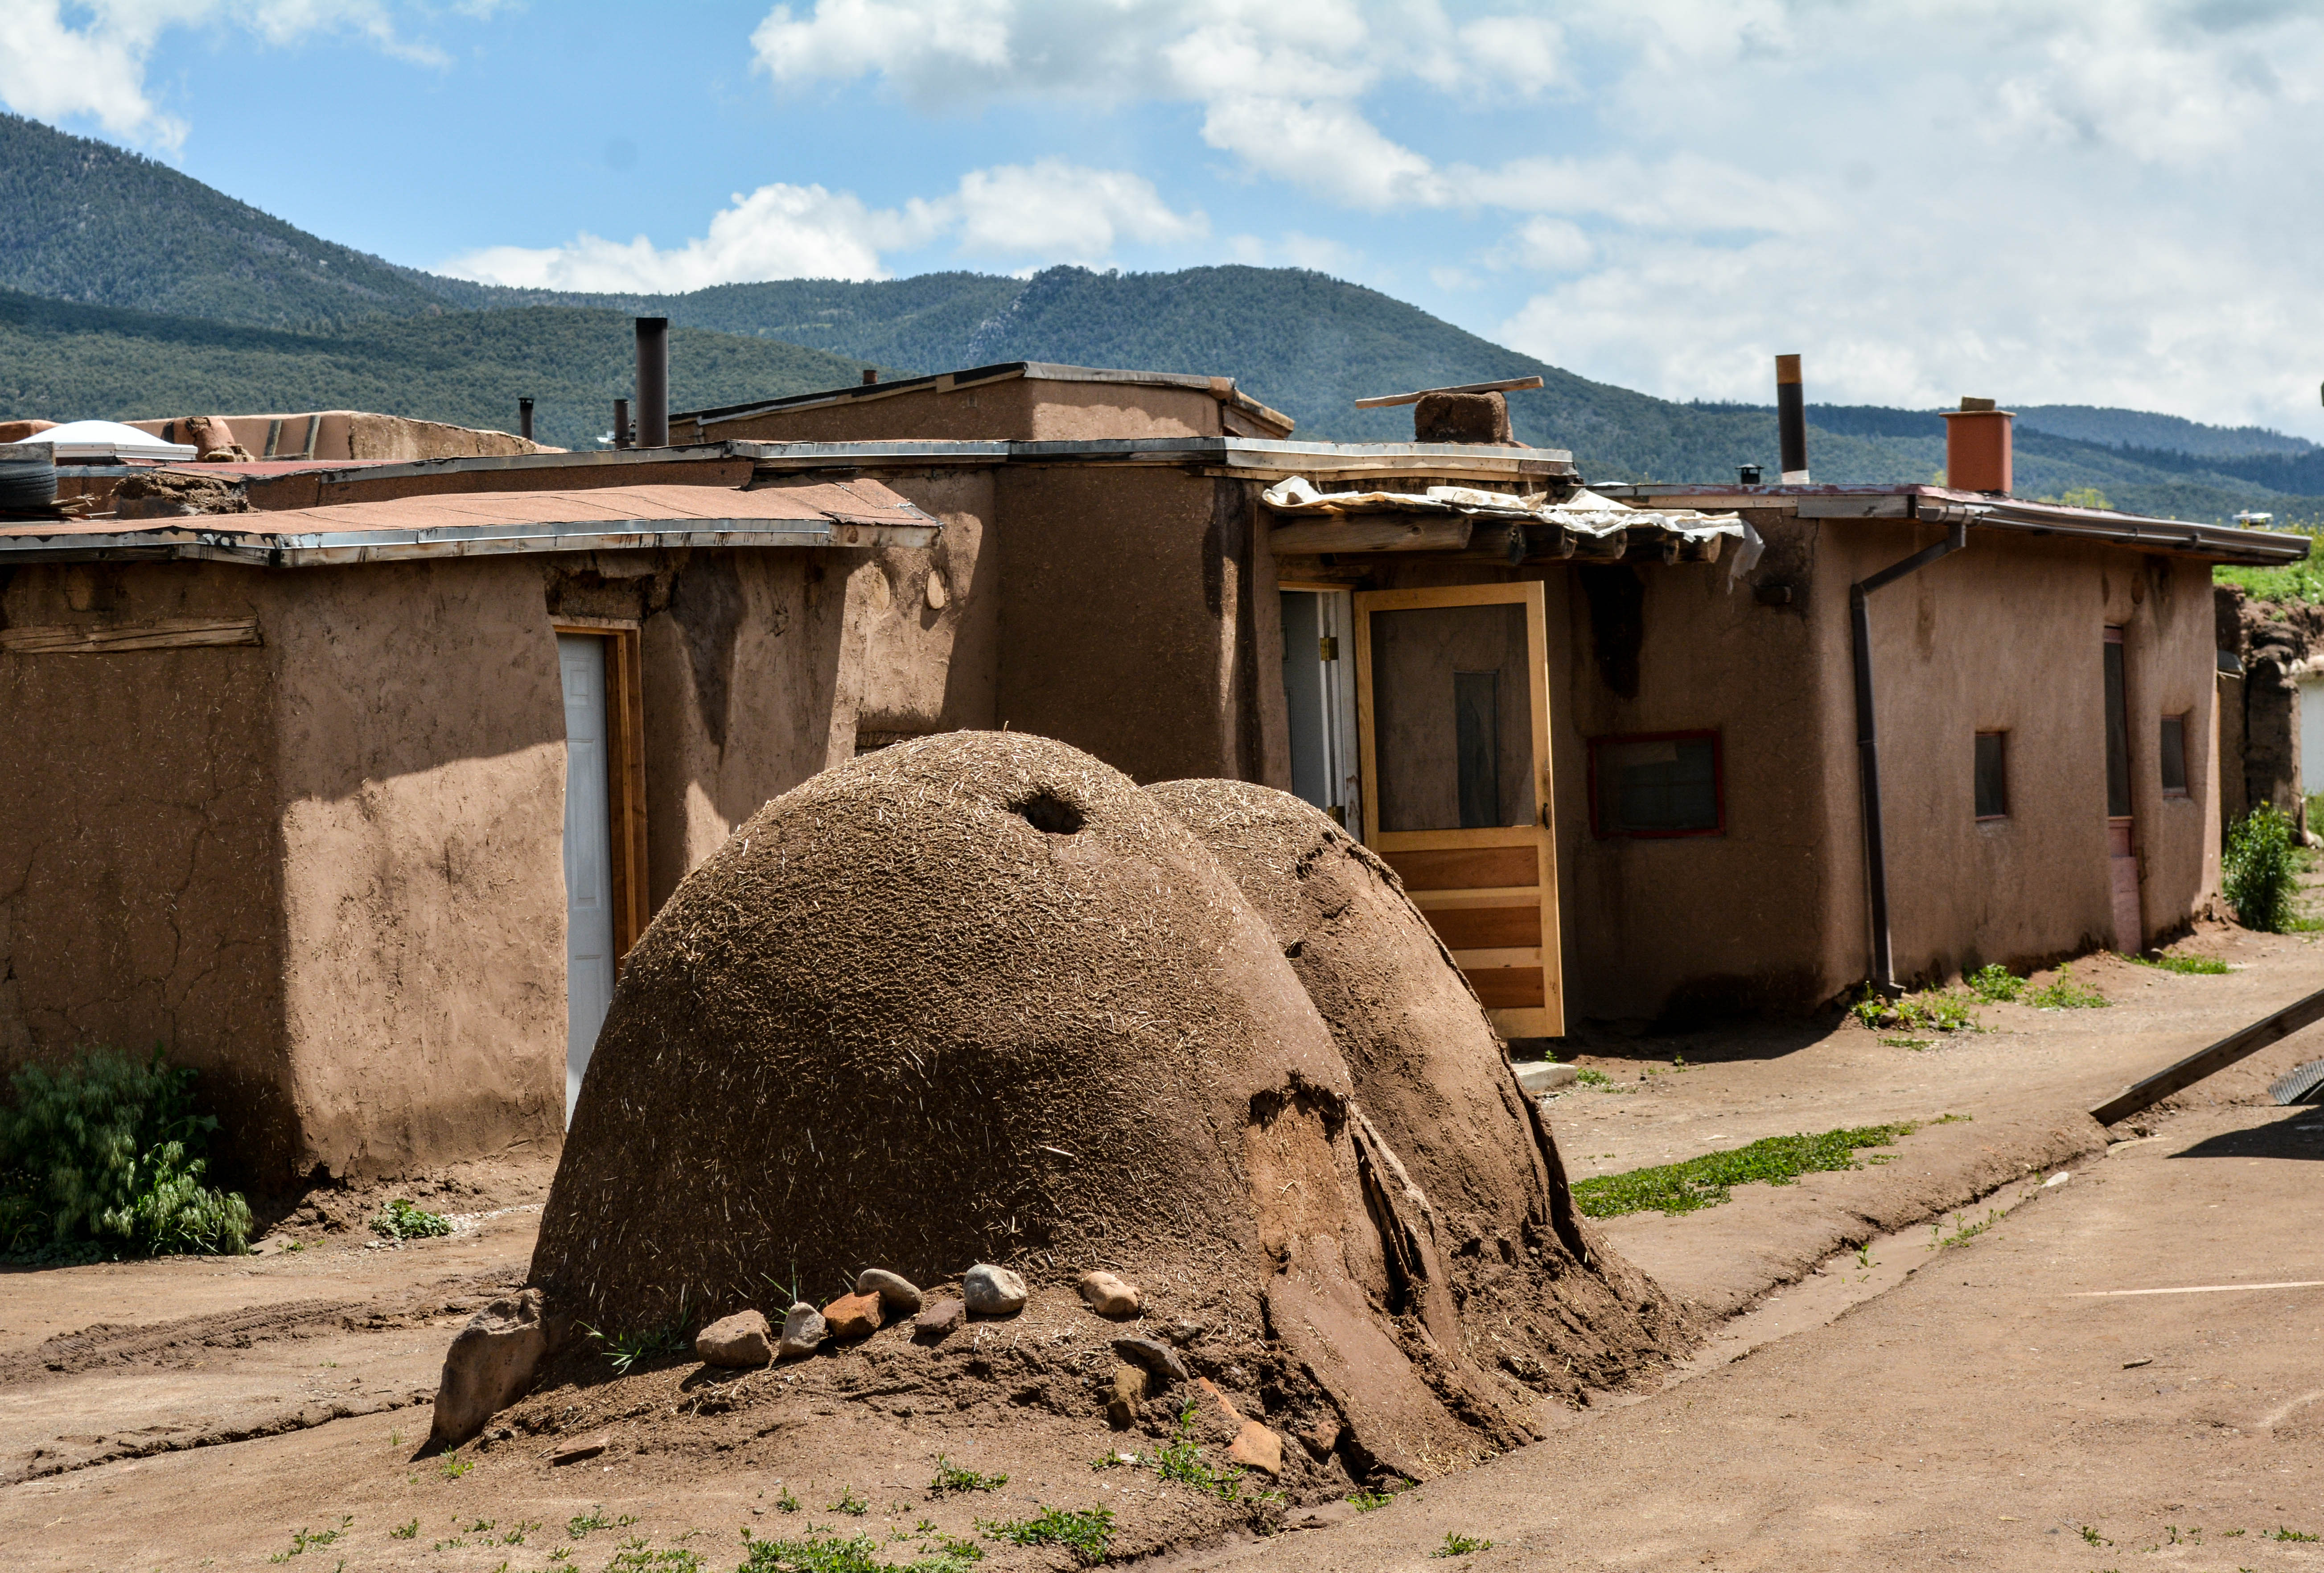
rock, wood, house, wall, travel, hut, village, shack, fortification, ruins, santafe, truchas, northernnewmexico, pueblosantafe, rural area, ancient history